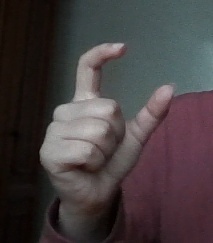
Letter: nun